Gustav Valsvik

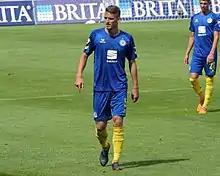
Gustav Valsvik in 2018.

Gustav Valsvik (born 26 May 1993) is a Norwegian footballer who plays as a defender who plays for Strømsgodset.